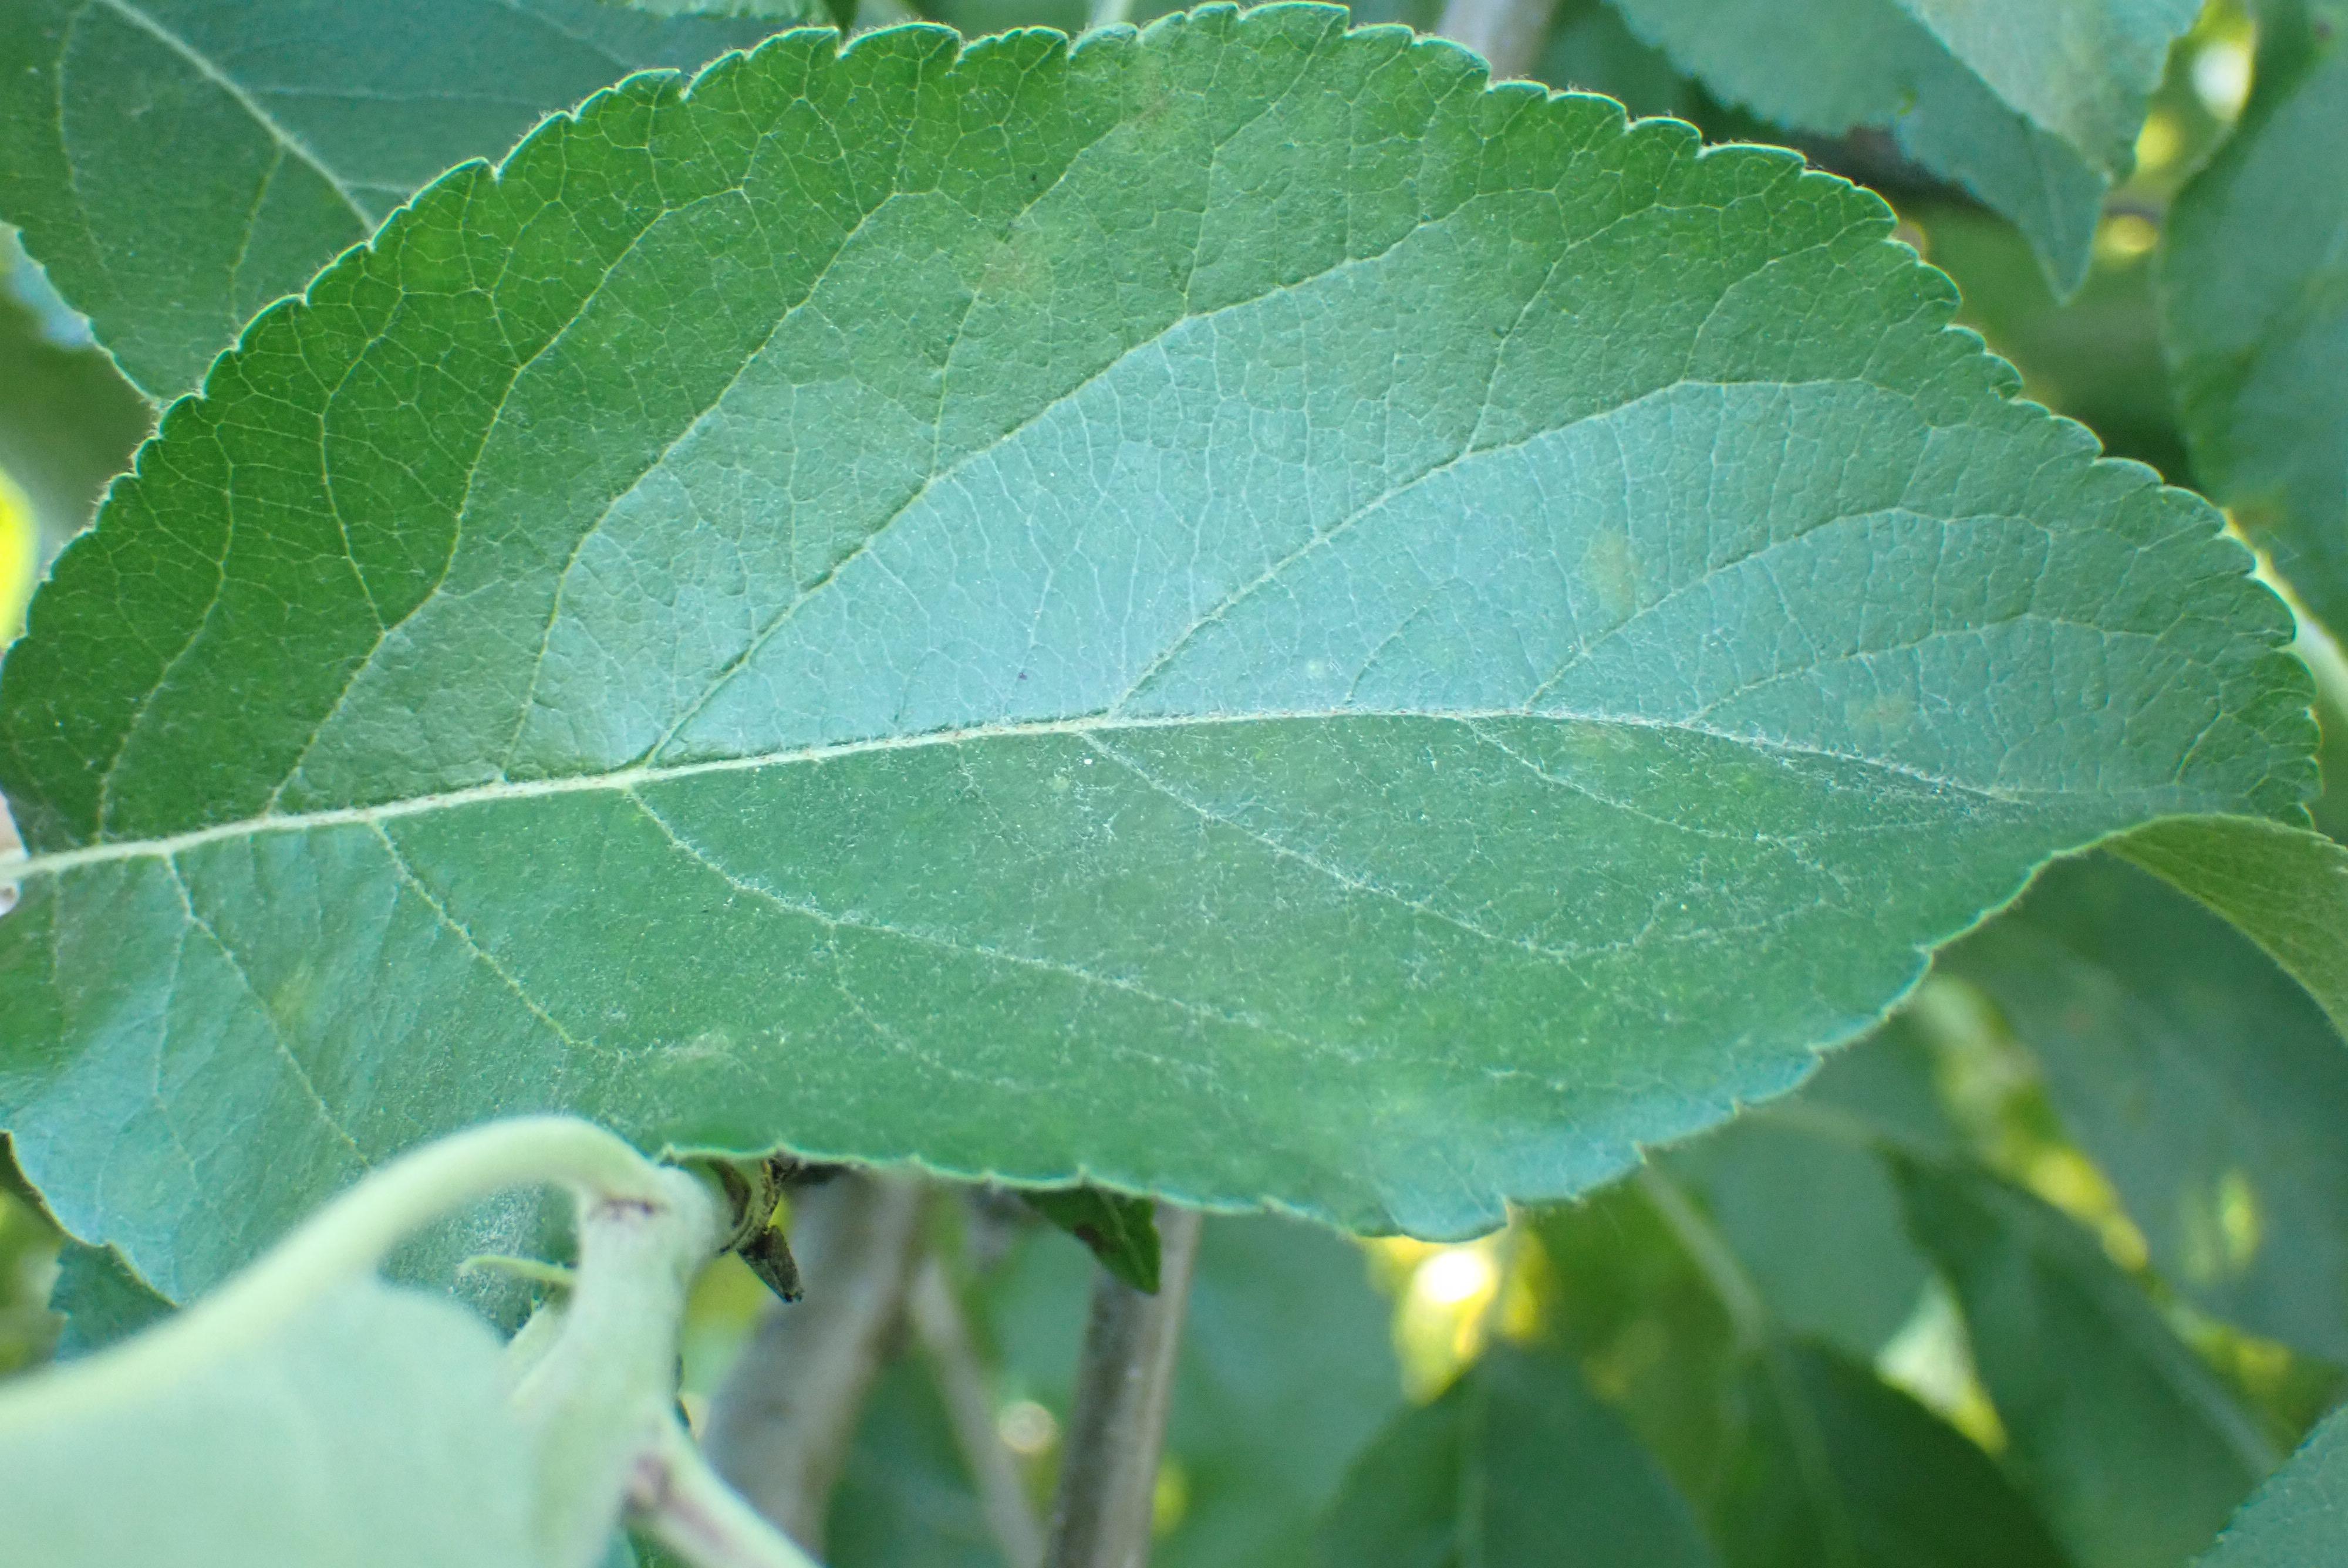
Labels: scab